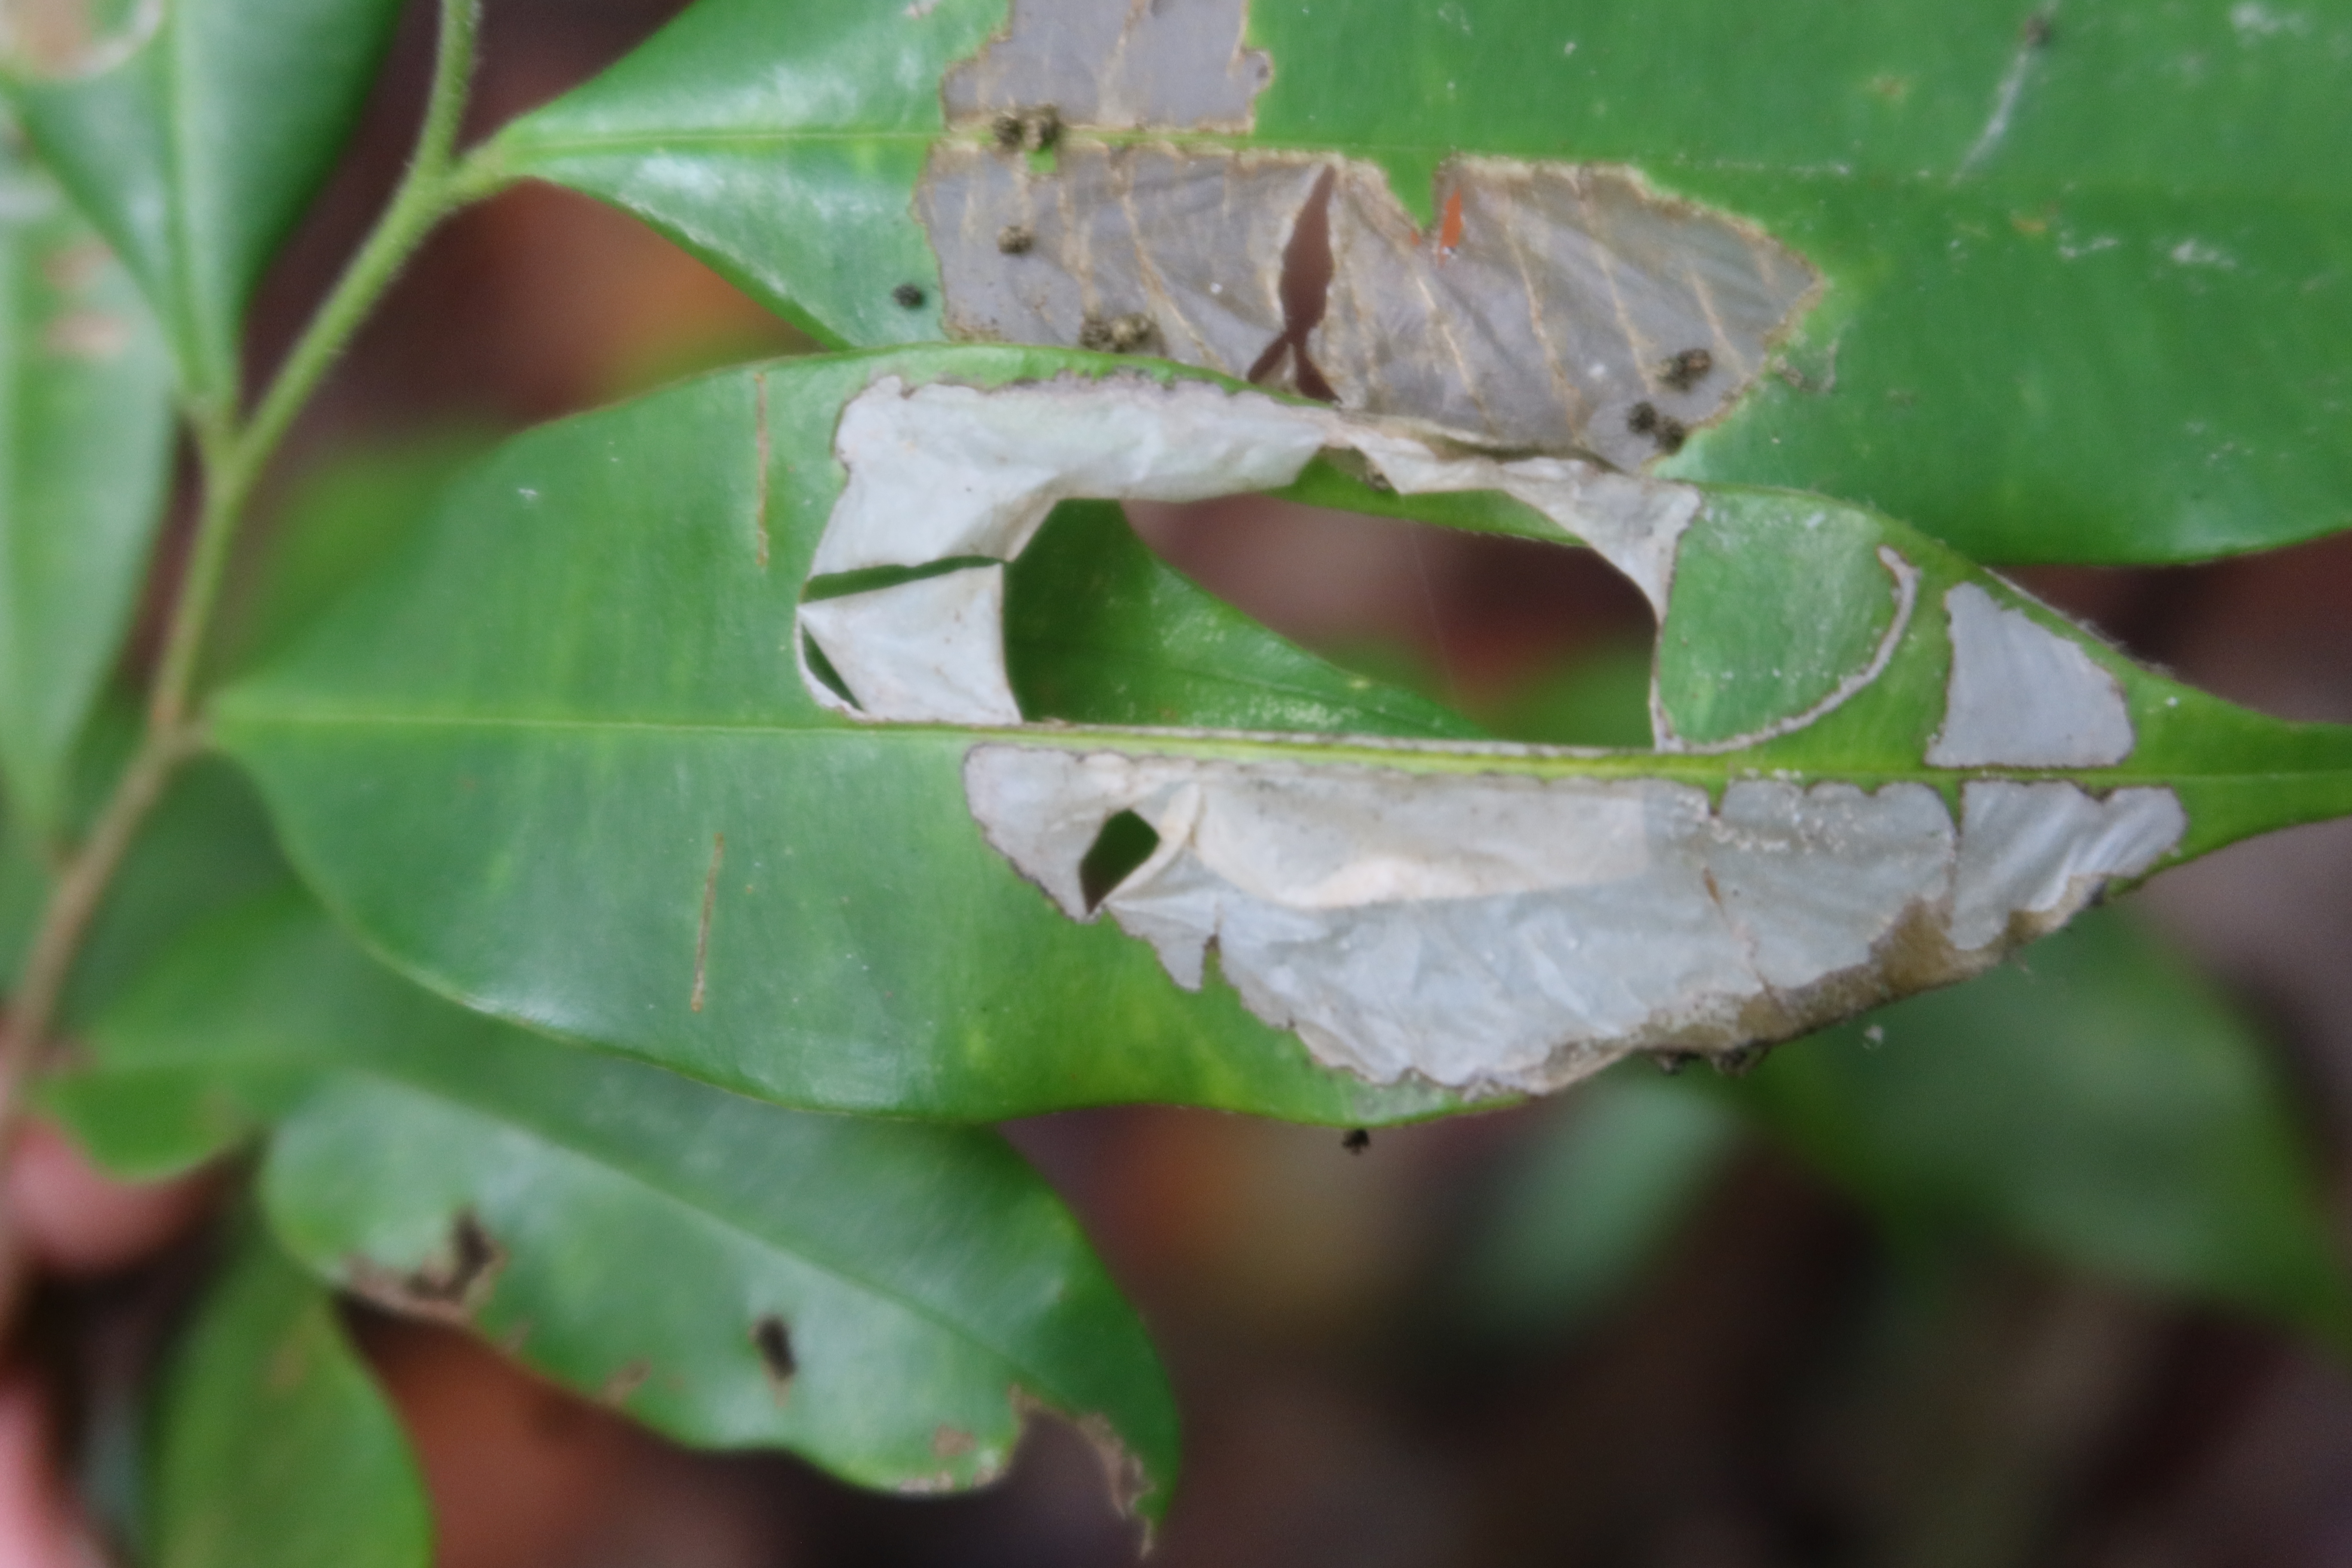
Label: Translucent lesion